John W. Heavey

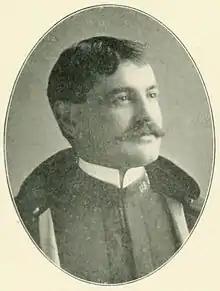
Heavey as a captain during the Spanish–American War

John W. Heavey (February 19, 1867 – November 18, 1941) was a United States Army brigadier general who served as Chief of the National Guard Bureau.